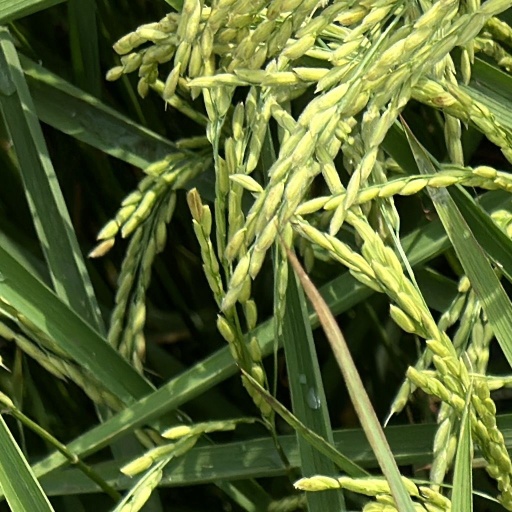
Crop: rice